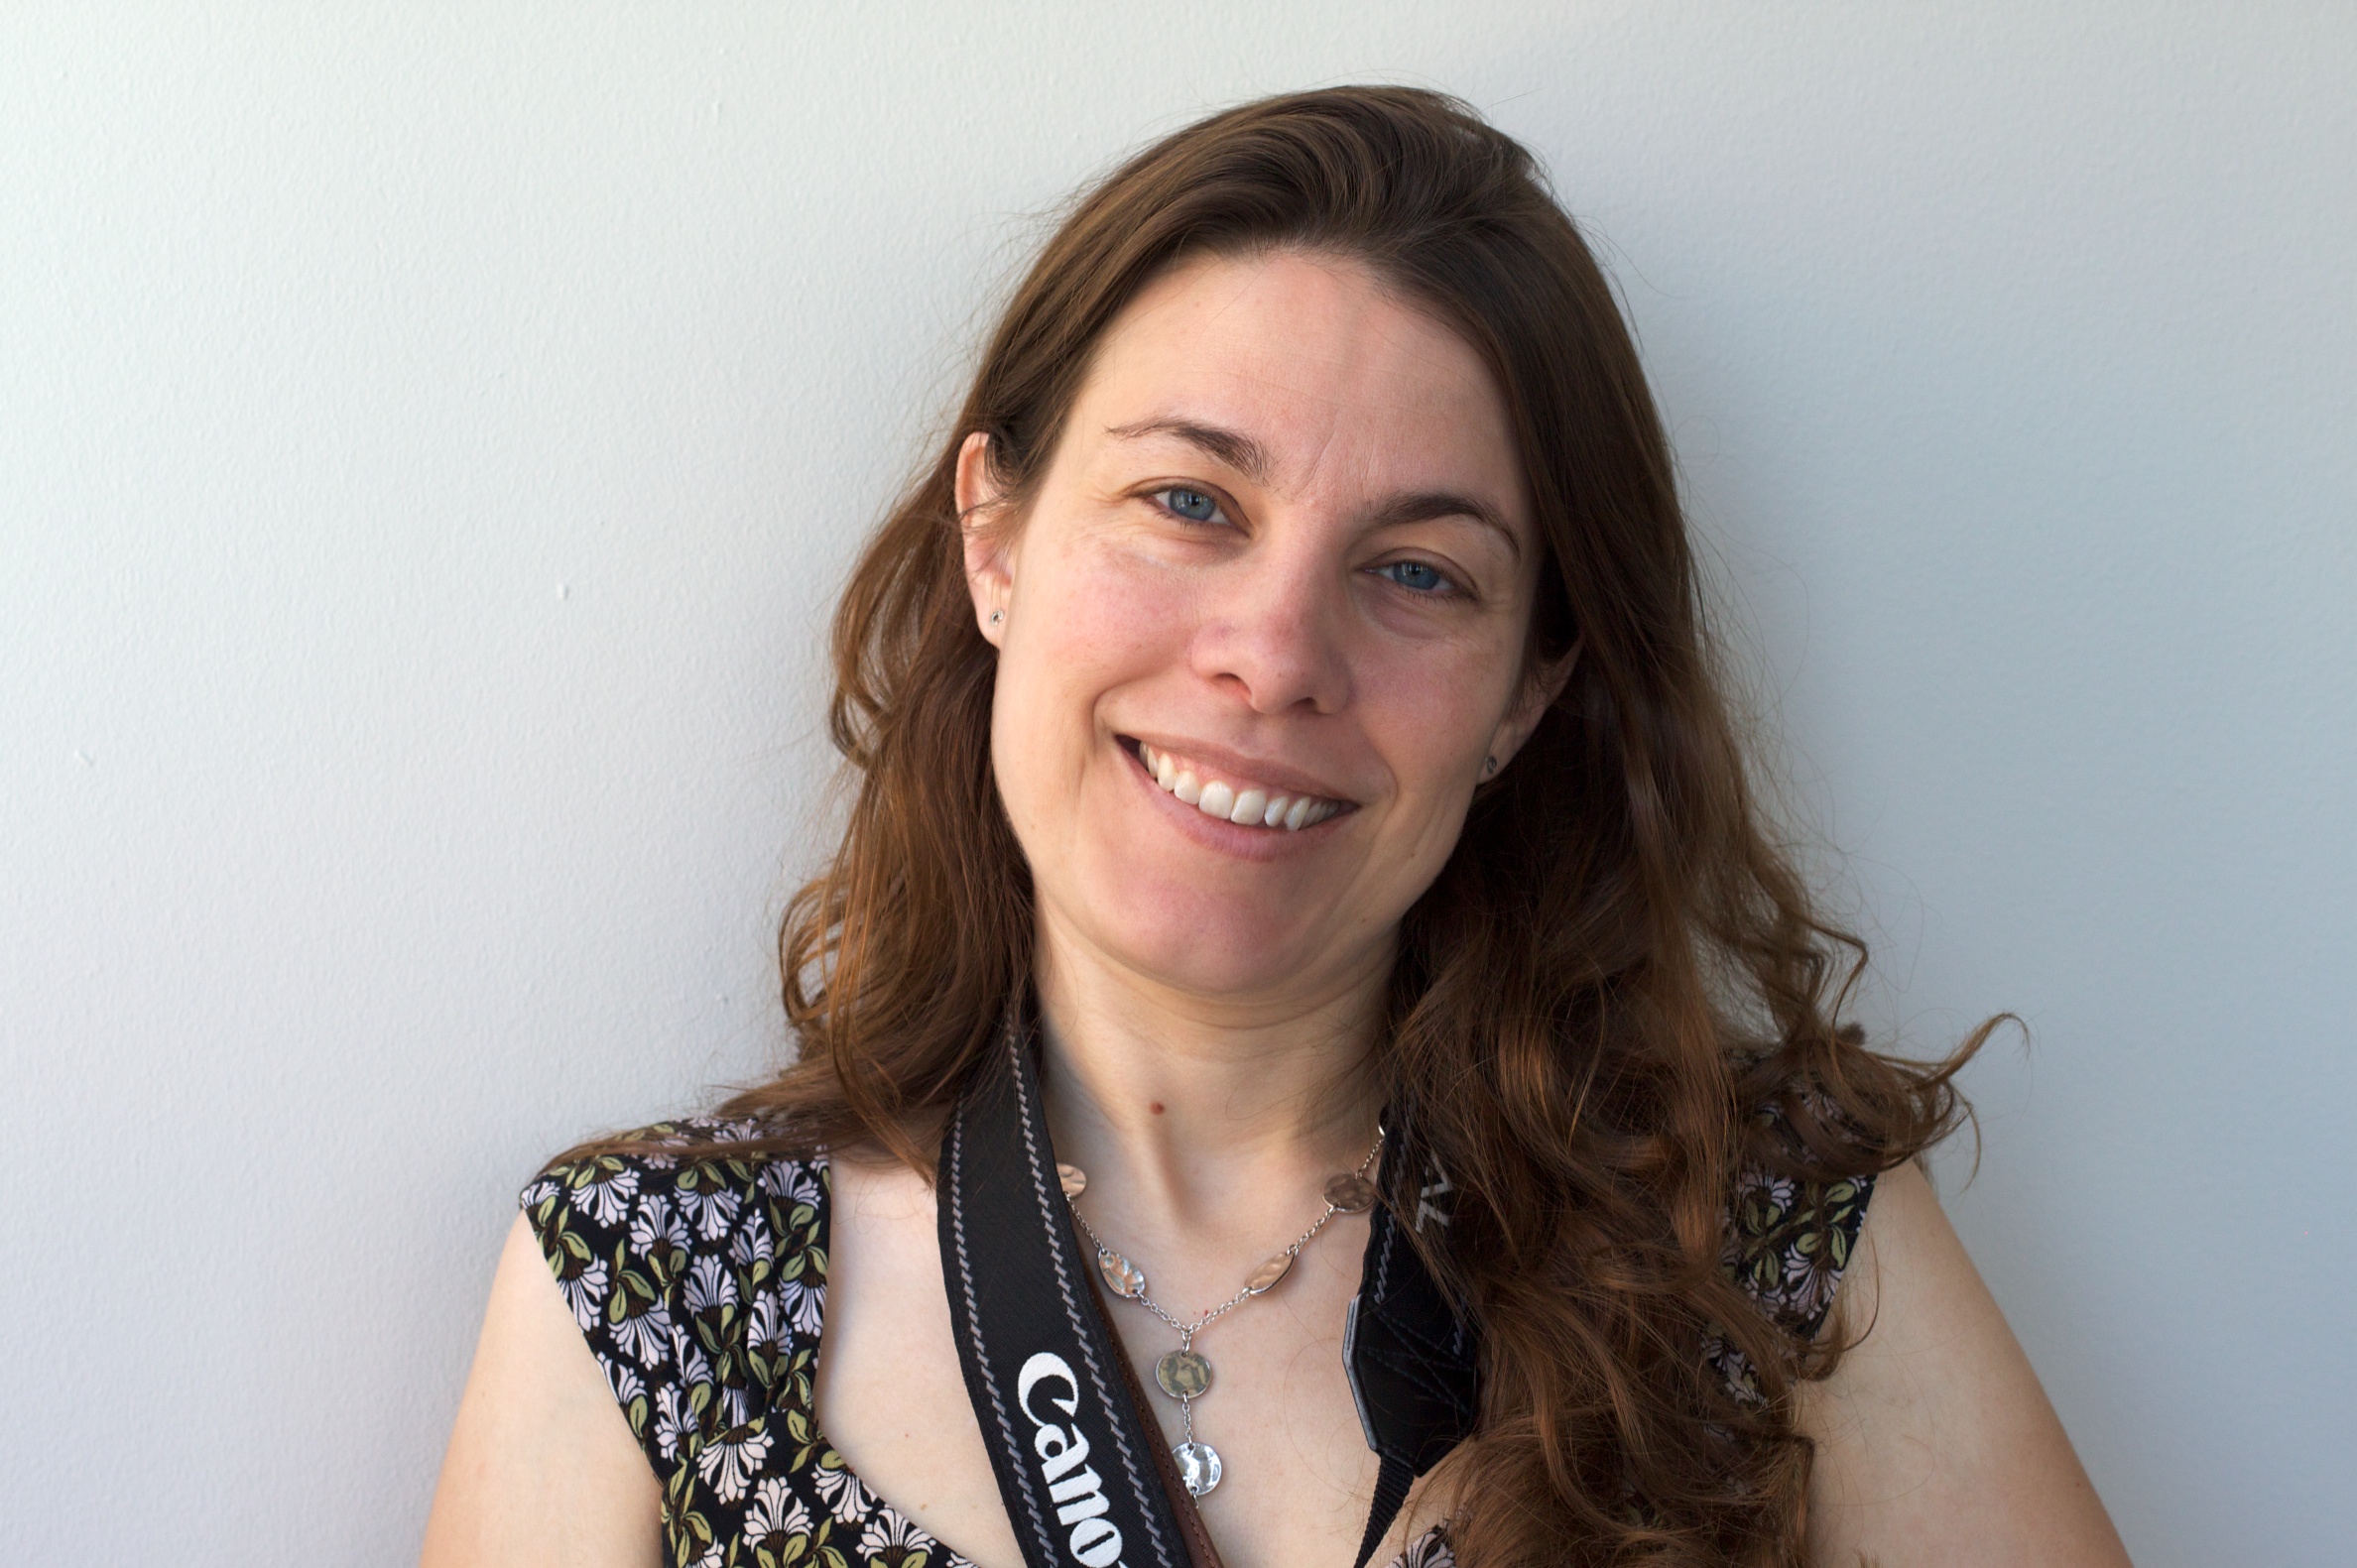
hand, person, girl, woman, portrait, model, profession, lady, facial expression, smile, face, head, skin, beauty, photo shoot, brown hair, portrait photography